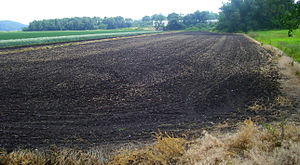
Sortjord / Geografisk udbredelse
Chernozem-jord i Orange County, staten New York. I forgrunden ses lidt rester af den oprindelige græsvegetation.